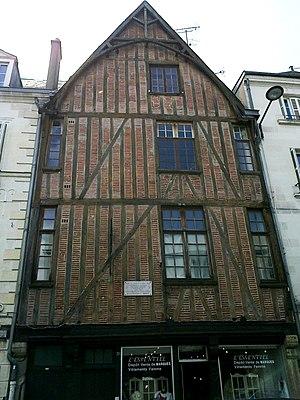
Tours est une ville de l'Ouest de la France, sur les rives de la Loire et du Cher, dans le département d'Indre-et-Loire, dont elle est le chef-lieu. La commune est le chef-lieu de la métropole Tours Val de Loire et constitutive, avec son intercommunalité, de l’une des 22 métropoles françaises officielles.